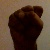
The image shows a hand gesture representing the letter 'S' in Indian Sign Language.